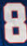
Number: 8